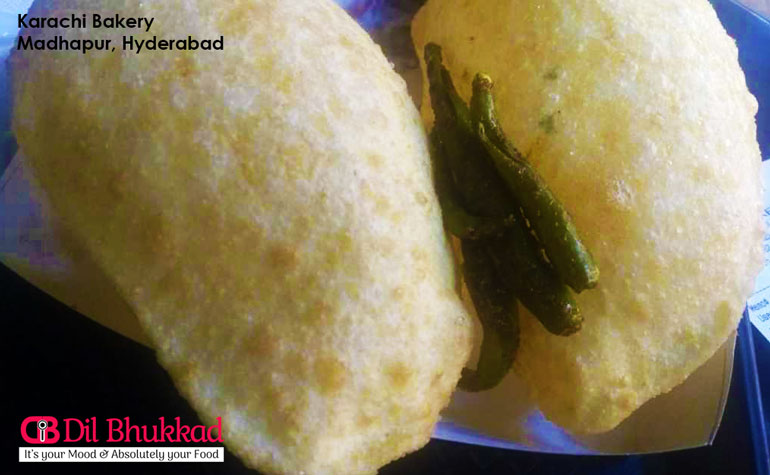
Dish: chole_bhature